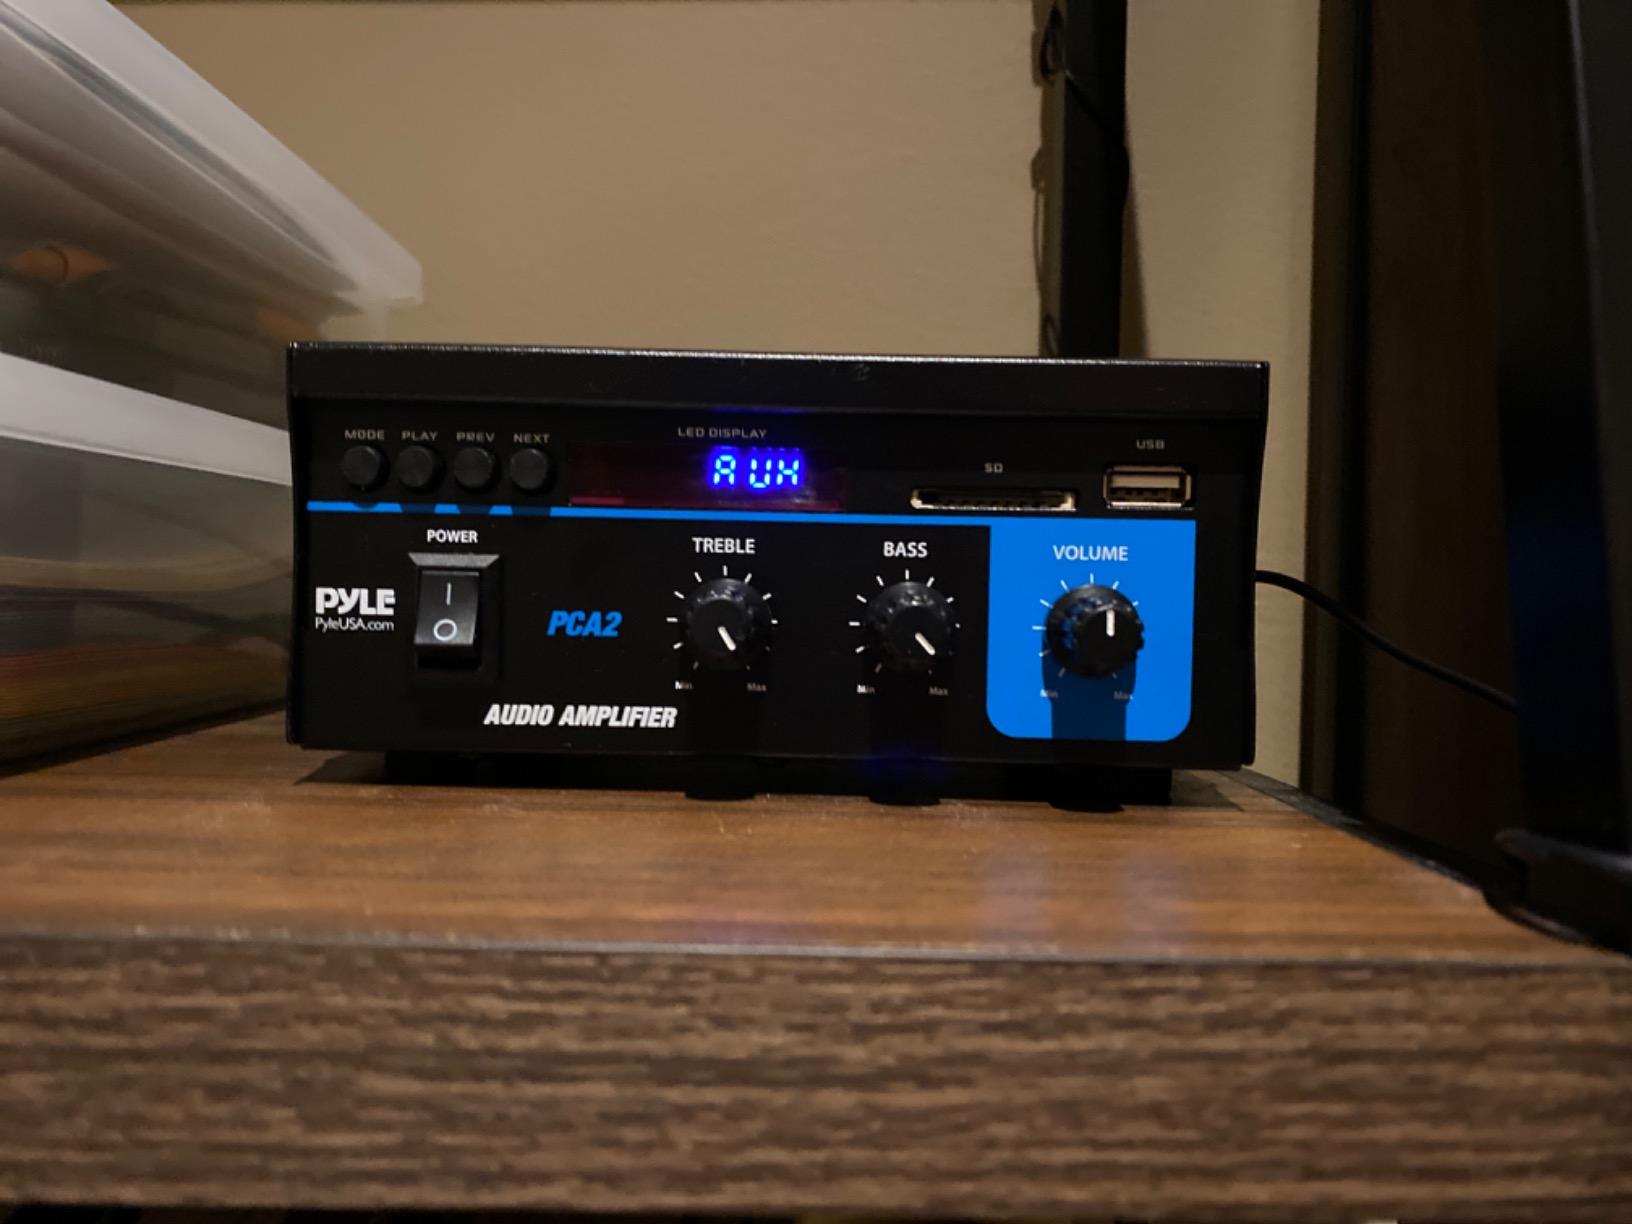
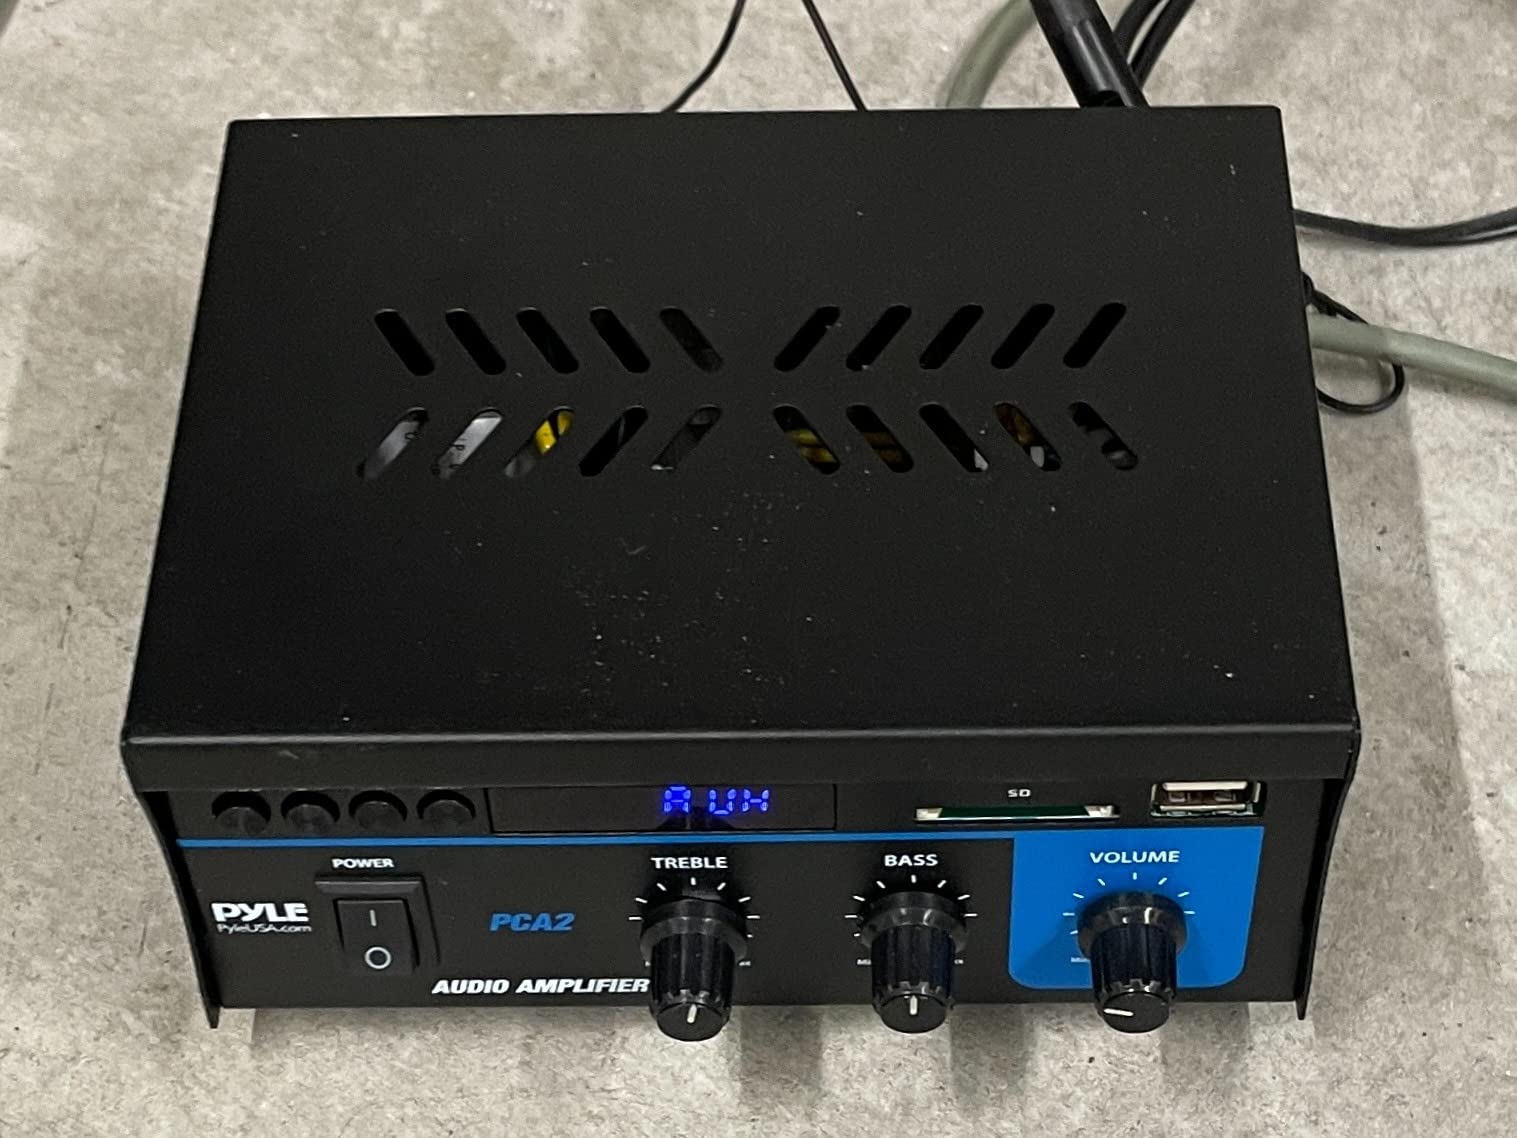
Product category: speaker
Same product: yes